Broletto, Brescia

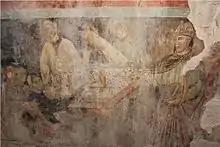
Peace of Berardo Maggi.

A stairway and the corridor with ceilings decorated by Tommaso Sandrini and Francesco Giugno (1574–1651) lead into the Chamber of the Podestà, divided into four rooms in the 16th century. The 9 meter height of the original room was reduced too and each of the four later rooms has a frescoed ceiling: "Power restraining Fortune and Virtue on the clouds and afflicting the world" by Antonio Gandino, "Plenty" in the second room, also by Gandino, and in the next two rooms two frescos by Tommaso Sandrini: The Allegory of Time in the third and allegorical female figures in the fourth. In the space between the vaulted ceiling of the registry and the beamed ceiling of the antique hall of Maggior Consiglio, there are two very old frescos from the second half of the 13th century: "Knights taken Prisoner", partly obliterated on the north wall by an early 14th-century fresco of far finer workmanship, "The Peace of Bishop Berardo Maggi".